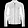
Label: Coat